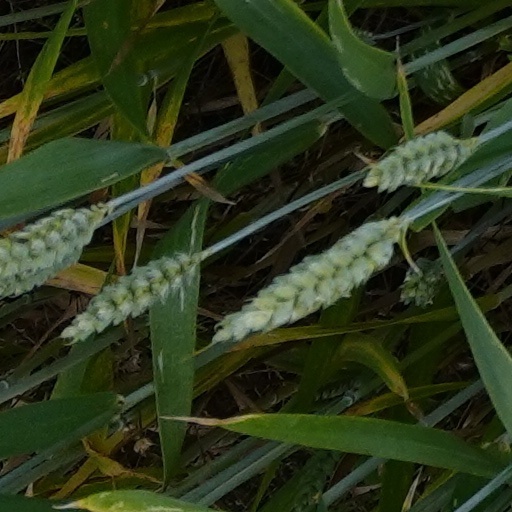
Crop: wheat